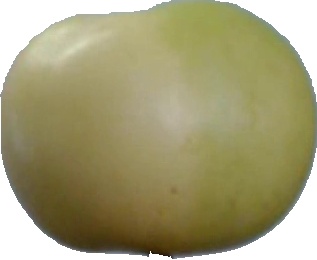
Label: apple_6